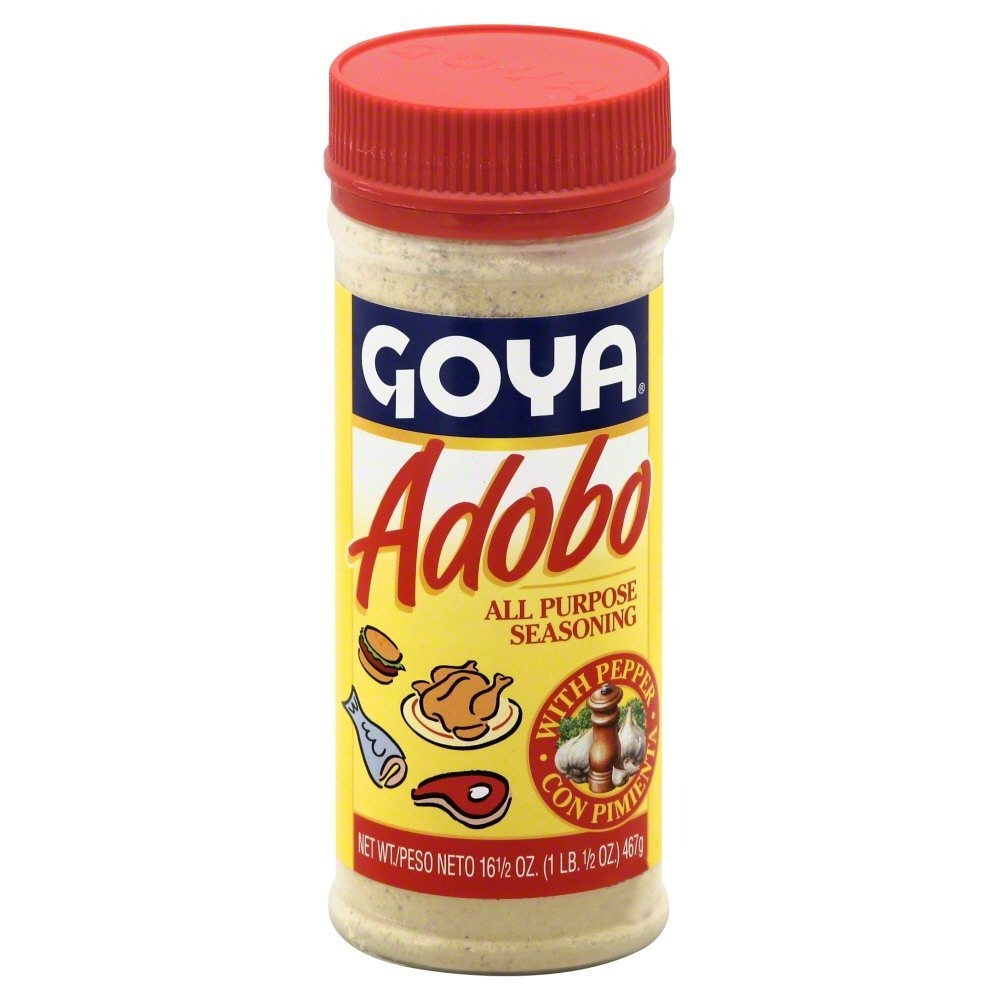
Item Name: Goya Ssnng Adobo W Pepper
Value: 4.0
Unit: Count

Price: 3.46